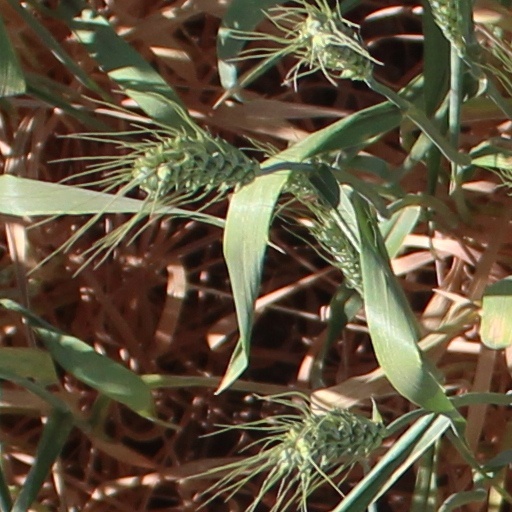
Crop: wheat